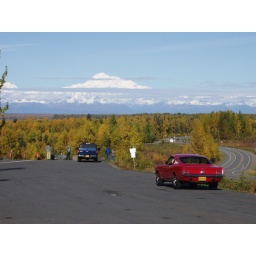
Mustang road trip. The mountain is approximately 40 miles in the distance.